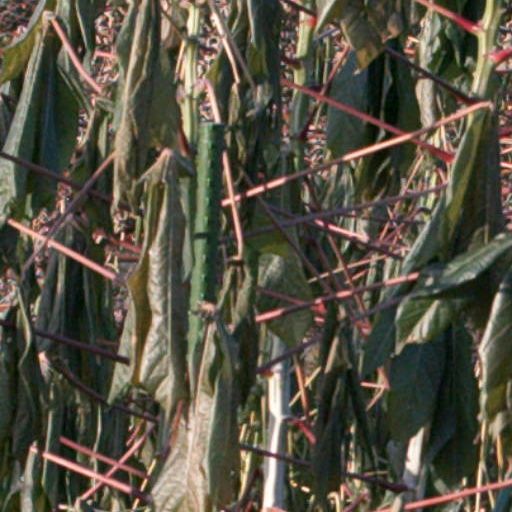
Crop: cassava